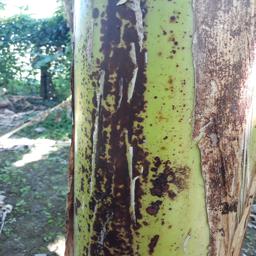
Label: PSEUDOSTEM WEEVIL